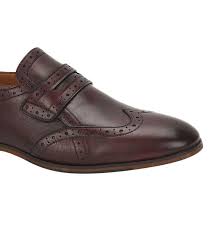
Label: Brogue